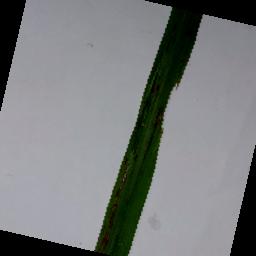
Label: Rice___Leaf_Blast